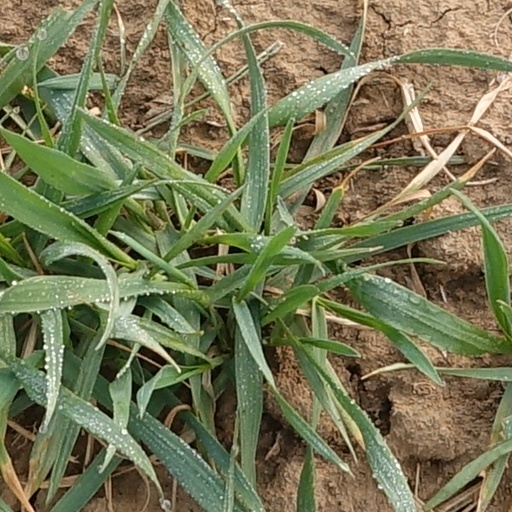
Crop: wheat